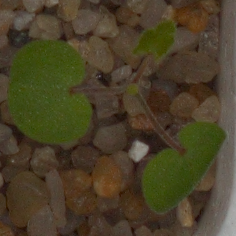
Label: smallflowered_cranesbill